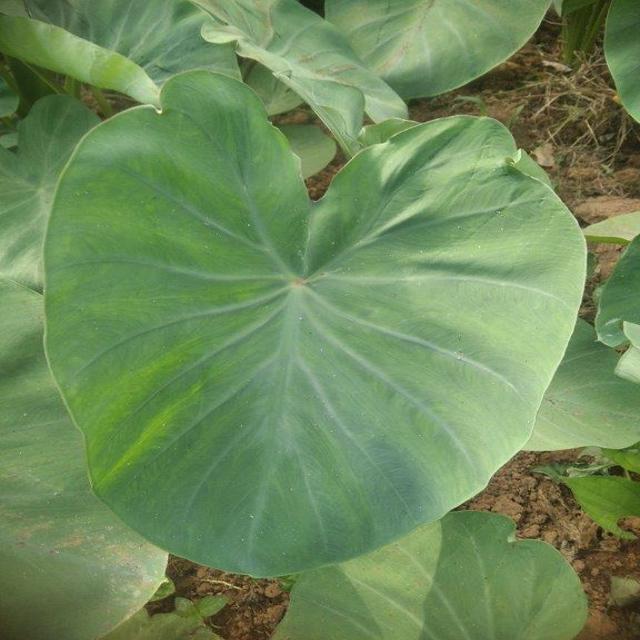
Label: Healthy